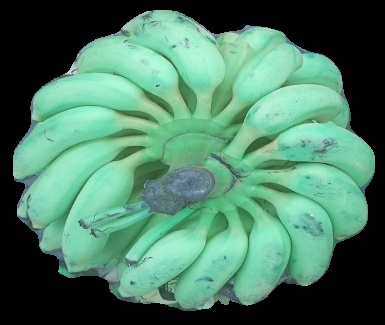
Variety: elakki-bale
Grade: grade2